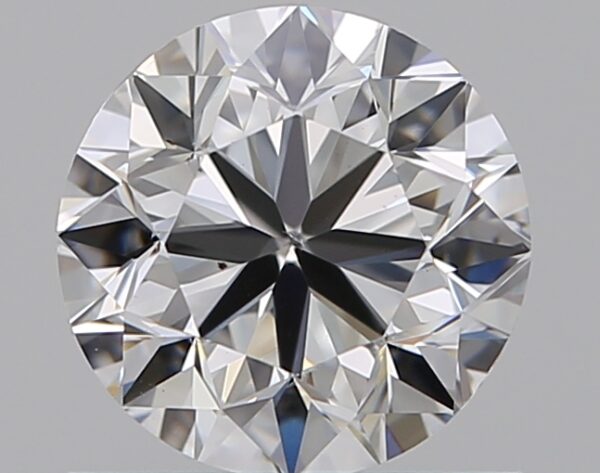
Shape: round
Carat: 0.9
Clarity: VS2
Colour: F
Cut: VG
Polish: EX
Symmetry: VG
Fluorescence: N
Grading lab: GIA
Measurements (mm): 5.98 x 6.04 x 3.88